SIPP memory

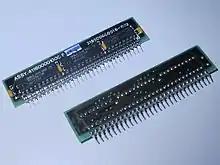
Two SIPP memory modules

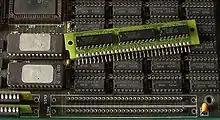
SIPP module beside empty SIPP sockets on a motherboard

A SIPP (single in-line pin package) or SIP (single in-line package) was a short-lived variant of the 30-pin SIMM random-access memory.